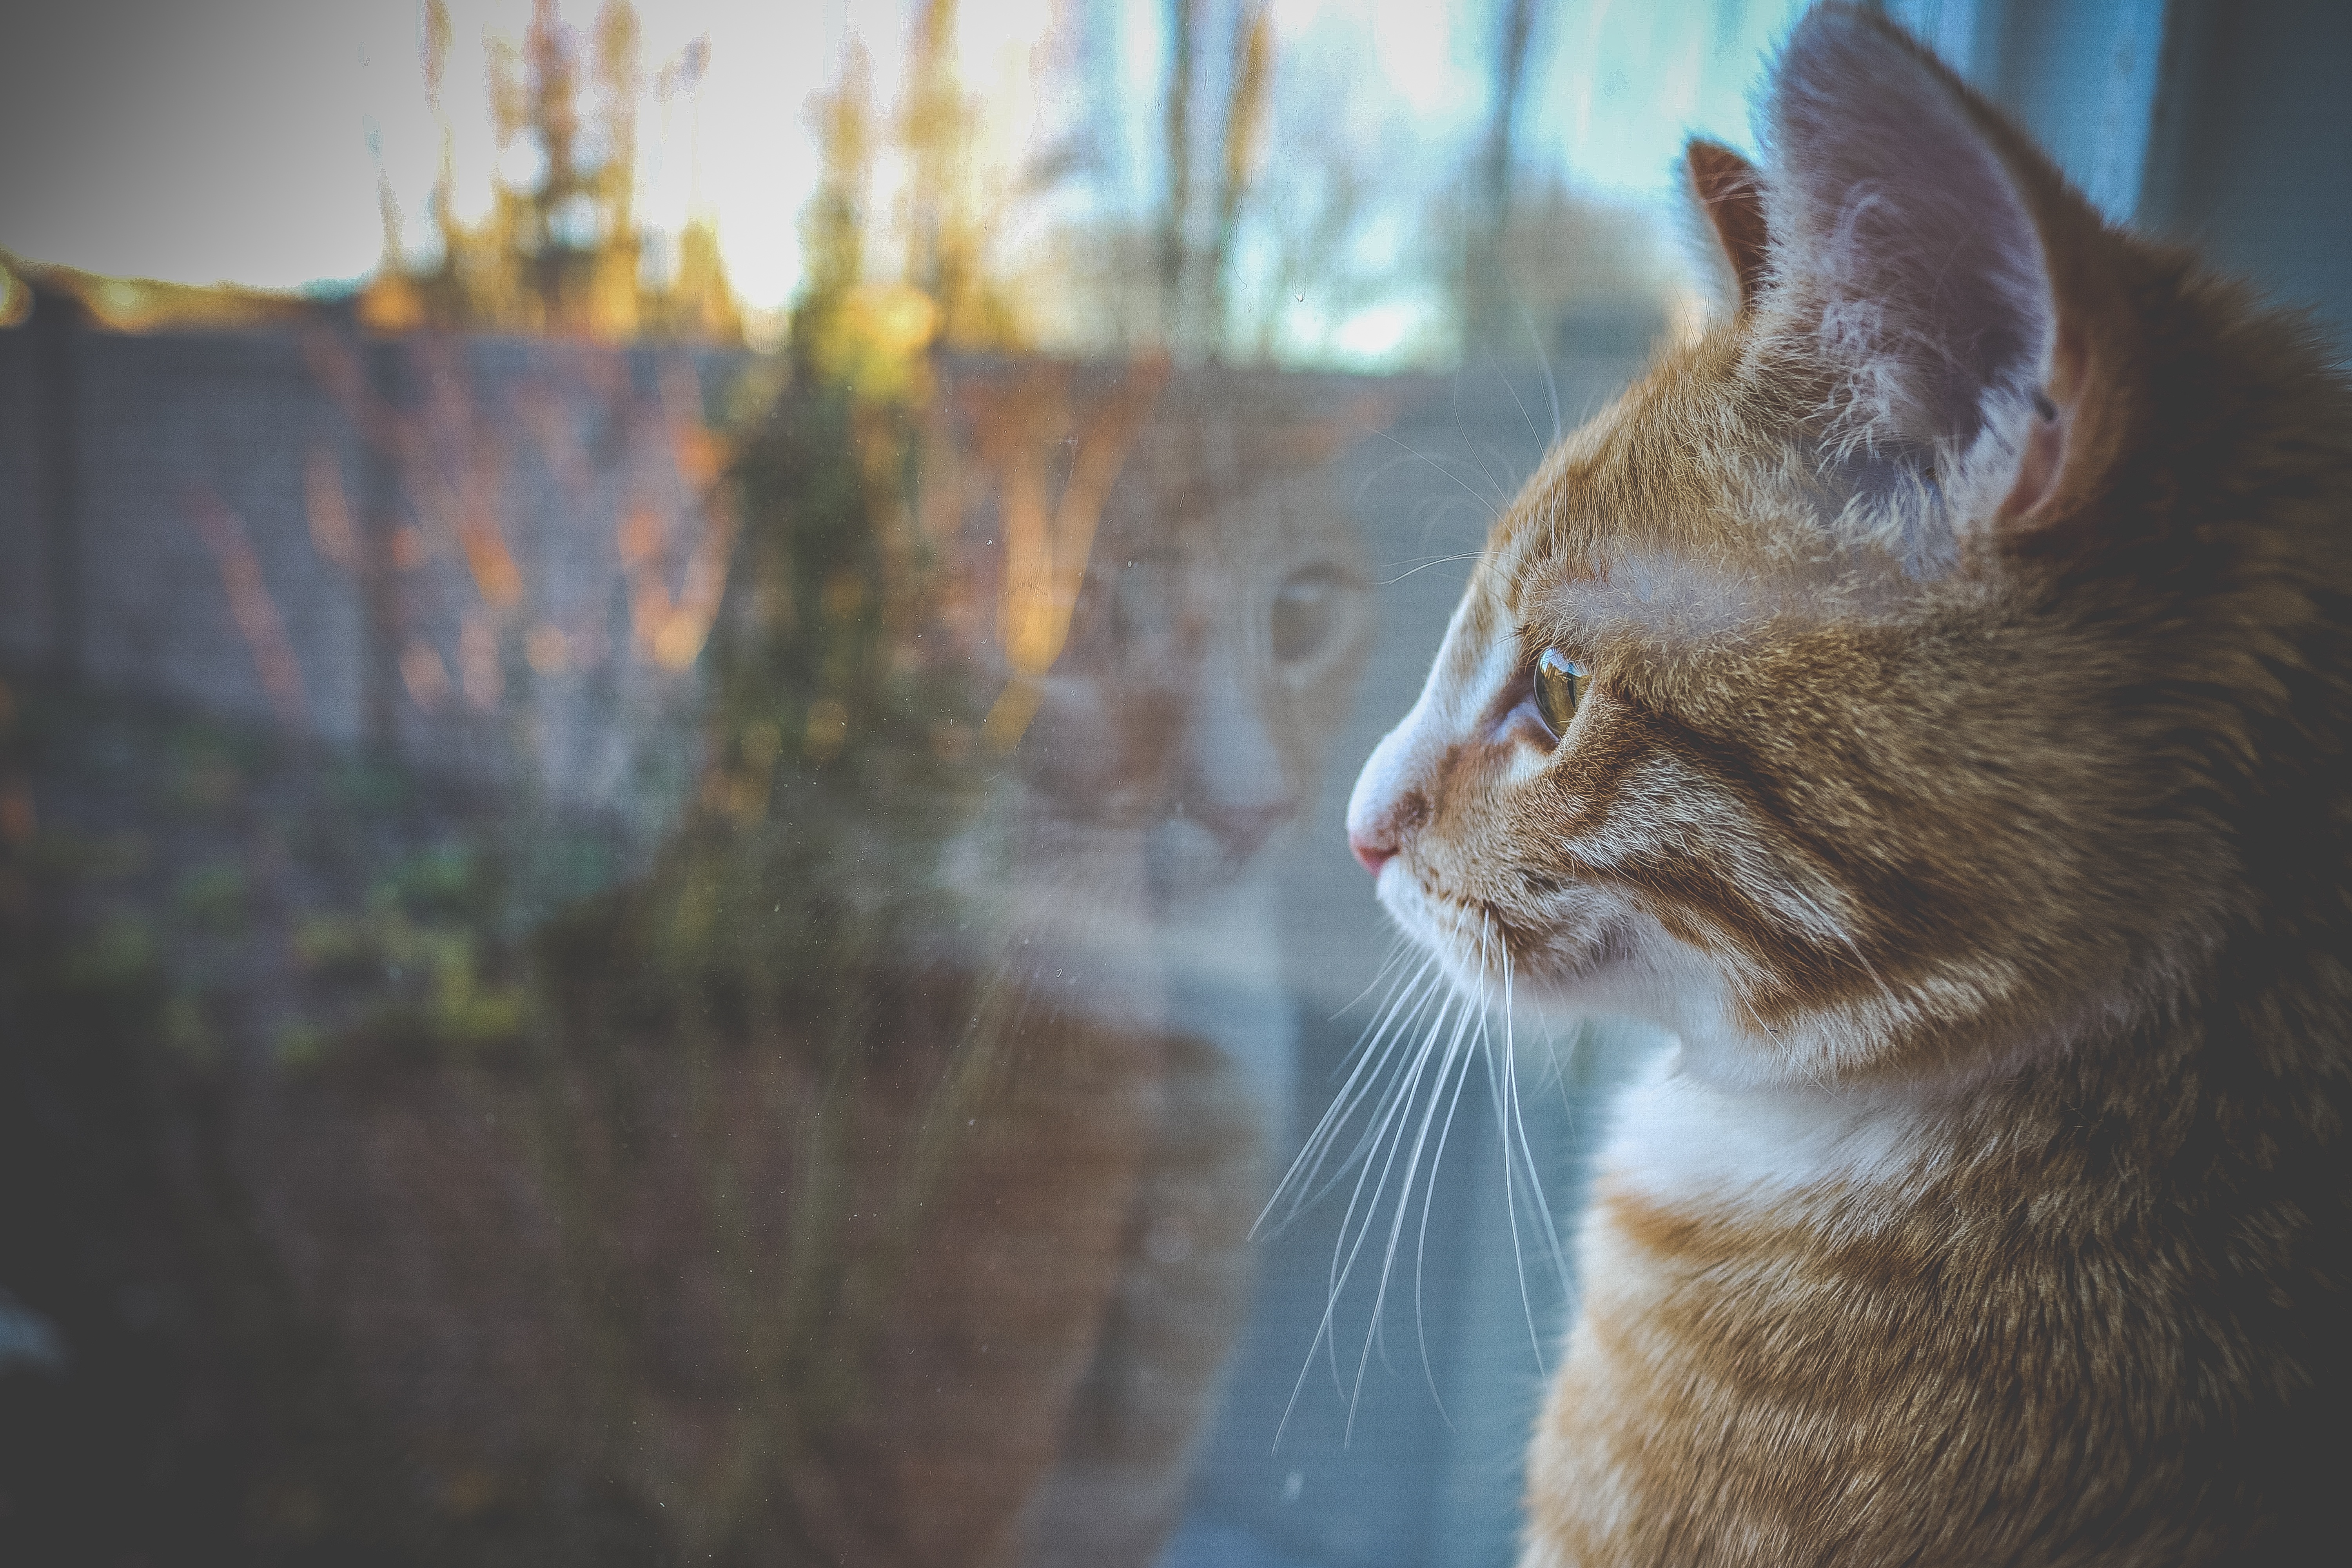
animal, cute, pet, fur, orange, young, fluffy, kitten, cat, tabby, mammal, fauna, playful, face, whiskers, kitty, eye, furry, puss, vertebrate, domestic, cute cat, charming, small to medium sized cats, cat like mammal